Timeline (2014 film)

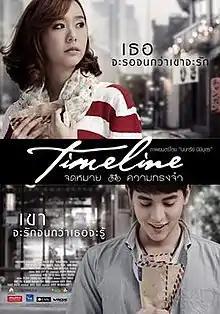

Timeline (Thai: Timeline จดหมาย ความทรงจำ) is romantic-comedy-drama Thai film created by Sahamongkol Film and is a sequel to the 2004 film The Letter. The film grossed 51.8 million baht.